Raimundo Amador

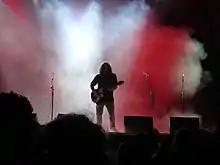
Performing in 2019

He started playing the guitar for well-known flamenco artists like , Camarón de la Isla and Paco de Lucía.